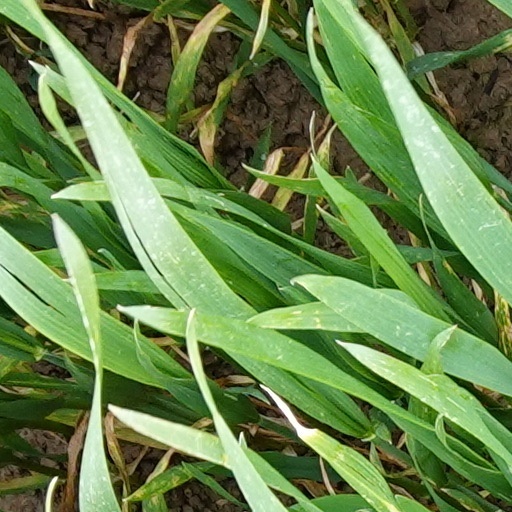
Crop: wheat